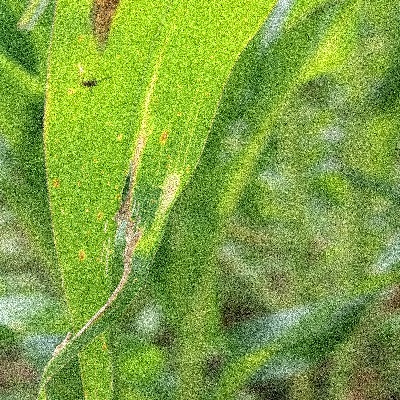
Label: Corn_(Maize)___Leaf_Spot